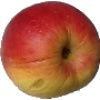
Label: Apple Red Yellow 1